Halifax, West Yorkshire

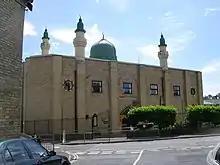
Madni Jamia Mosque

Halifax was notorious for its gibbet, an early form of guillotine used to execute criminals by decapitation, that was last used in 1650. A replica has been erected on the original site in Gibbet Street. Its original blade is on display at Bankfield Museum. Punishment in Halifax was notoriously harsh, as remembered in the "Beggar's Litany" by poet John Taylor (1580–1654), a prayer whose text included "From Hull, from Halifax, from Hell, 'tis thus, From all these three, Good Lord deliver us.".